Niles Paul

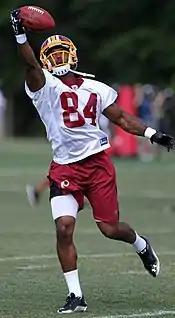
Paul with the Redskins in 2011

The Washington Redskins selected Paul in the fifth round (155th overall) of the 2011 NFL draft. He was signed to a four-year contract on July 29, 2011. Paul made his NFL debut in Week 1 against the New York Giants.